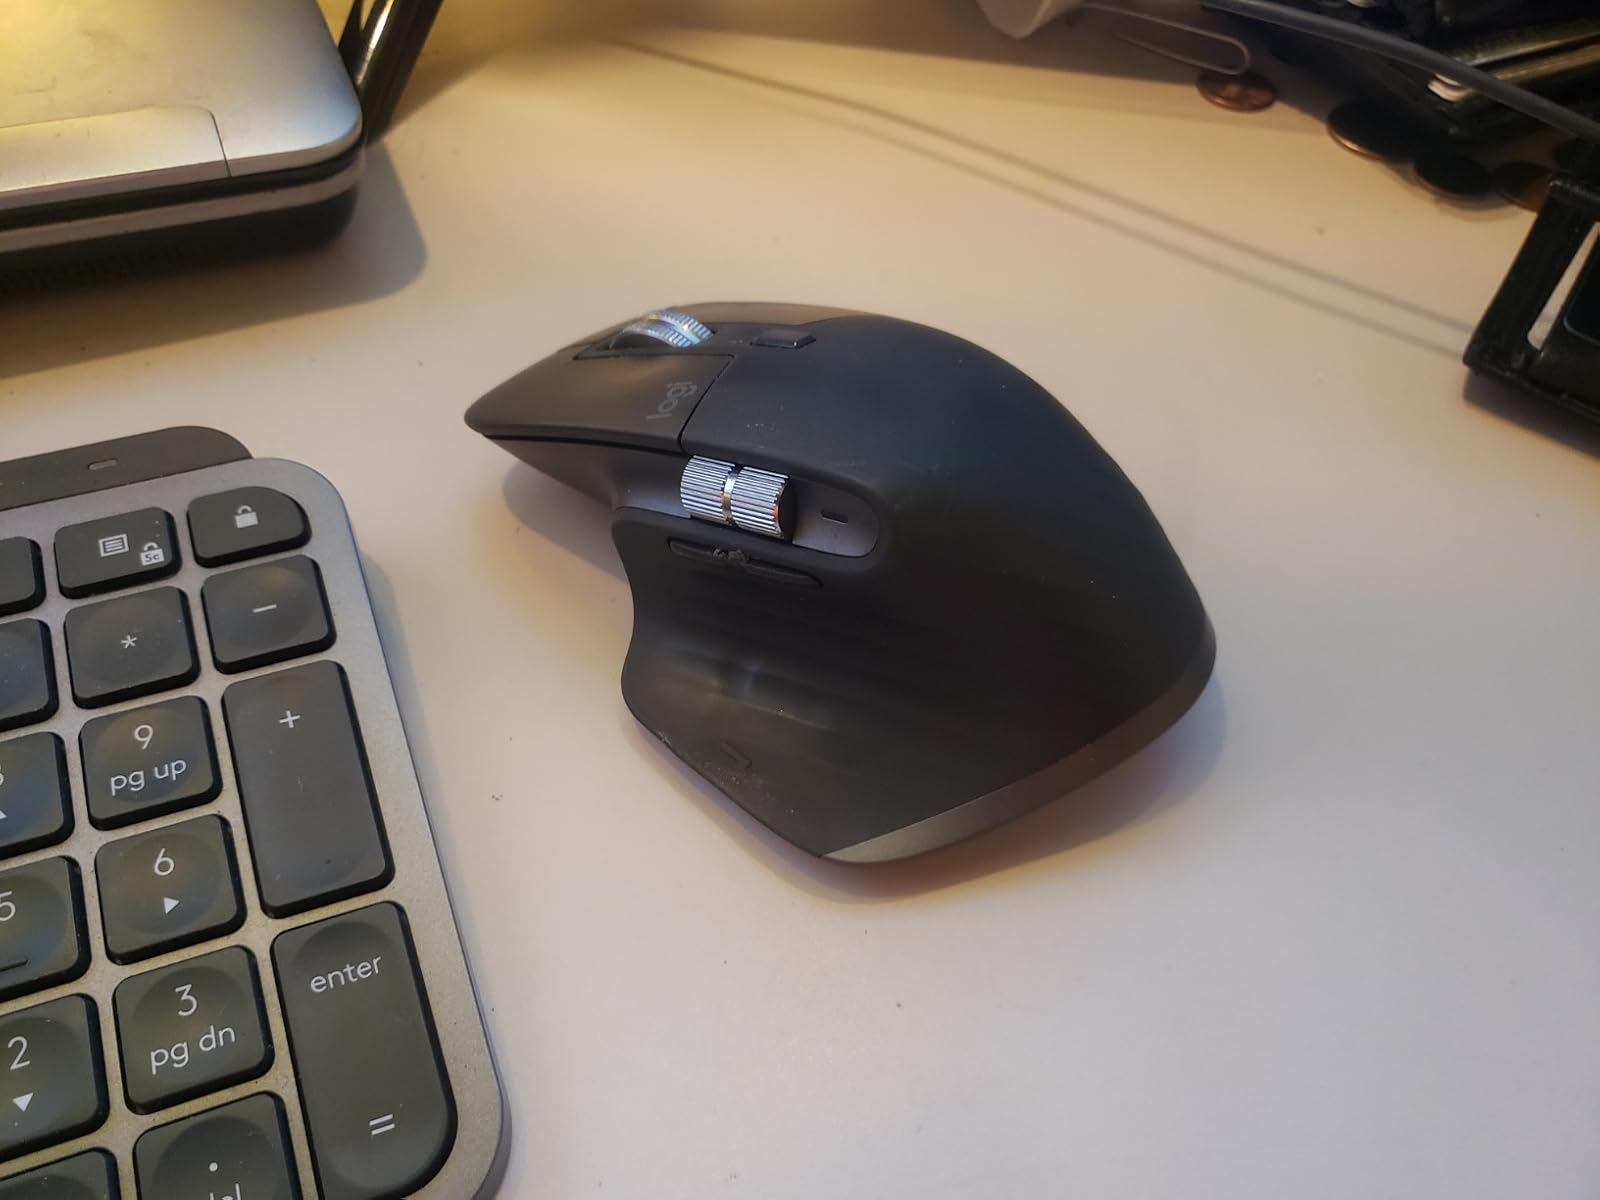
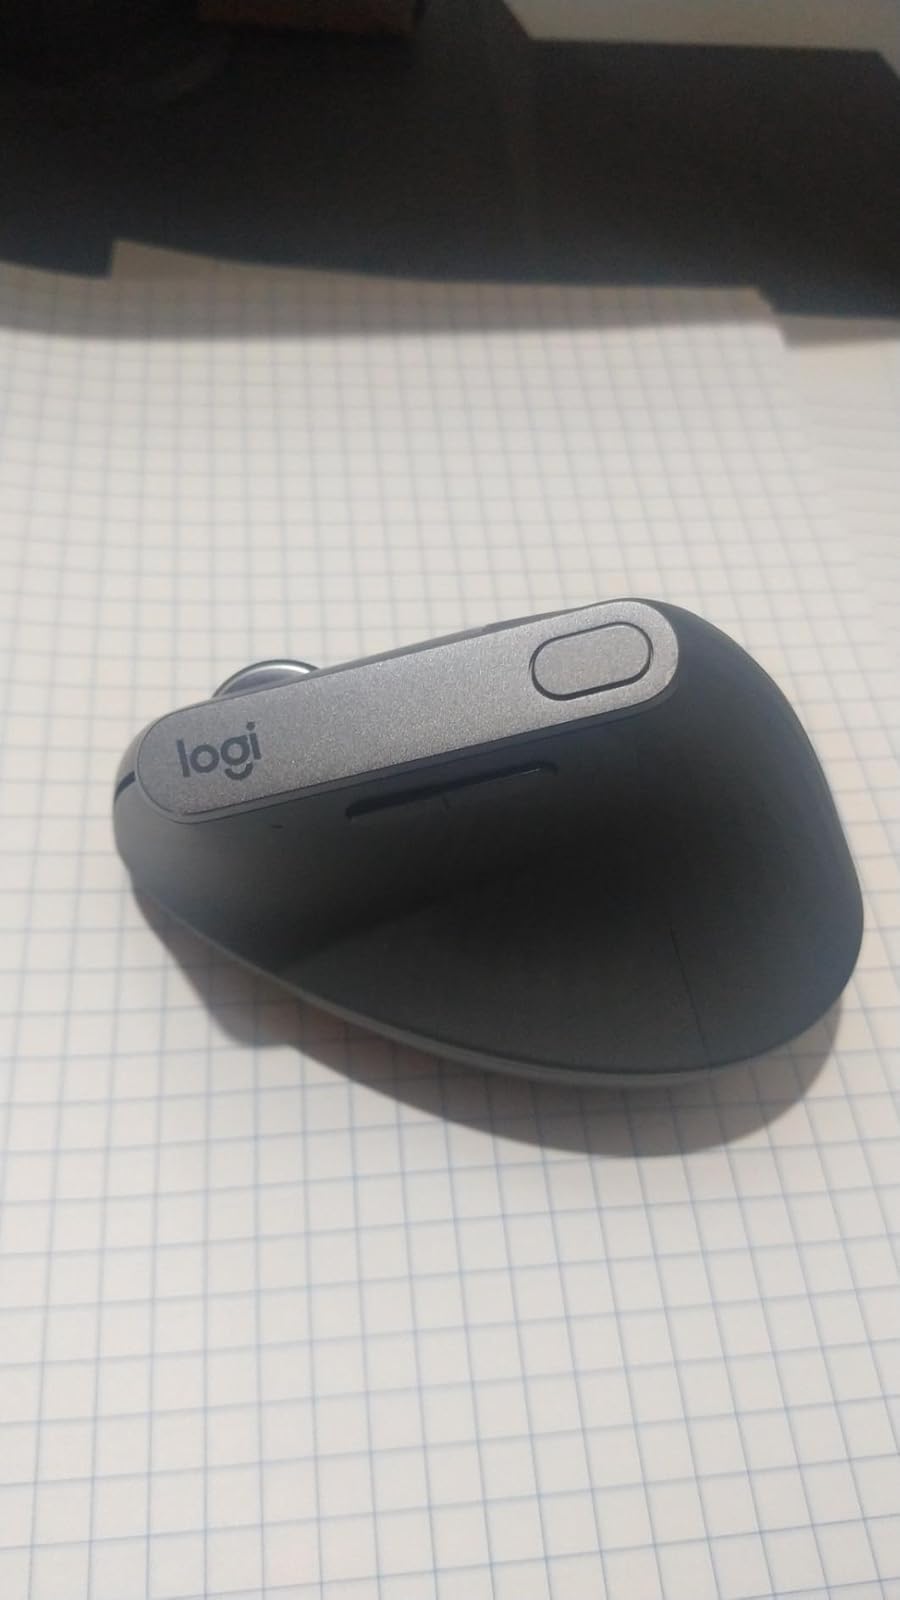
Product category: mouse
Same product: no